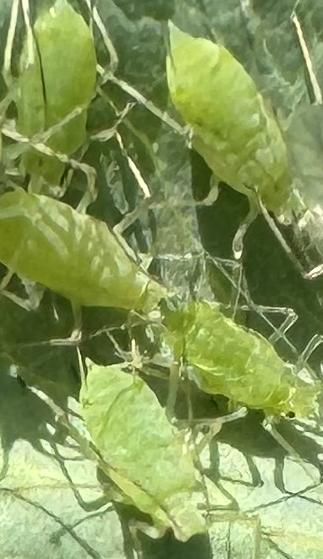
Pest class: pea_aphid